Goguryeo

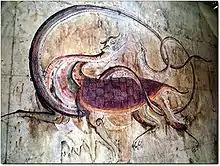
Mural of Black Tortoise of the Four Symbols.

Goguryeo used a sword called Hwandudaedo. It looks like the sword drawing in the following picture which is 2000 years old from an old Goguryeo tomb. As Korean swords changed from Bronze Age to Iron Age, the sword shapes changed. There are many archaeological finds on ancient Korean iron swords particularly the swords with a ring at the end.